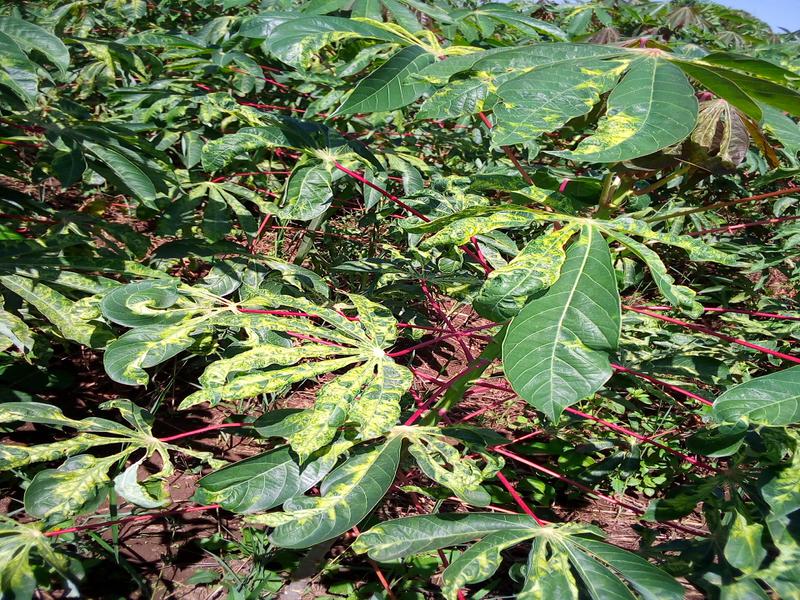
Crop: cassava
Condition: mosaic_disease